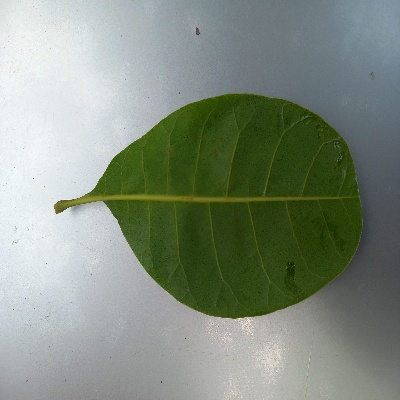
Crop: Cashew
Condition: healthy